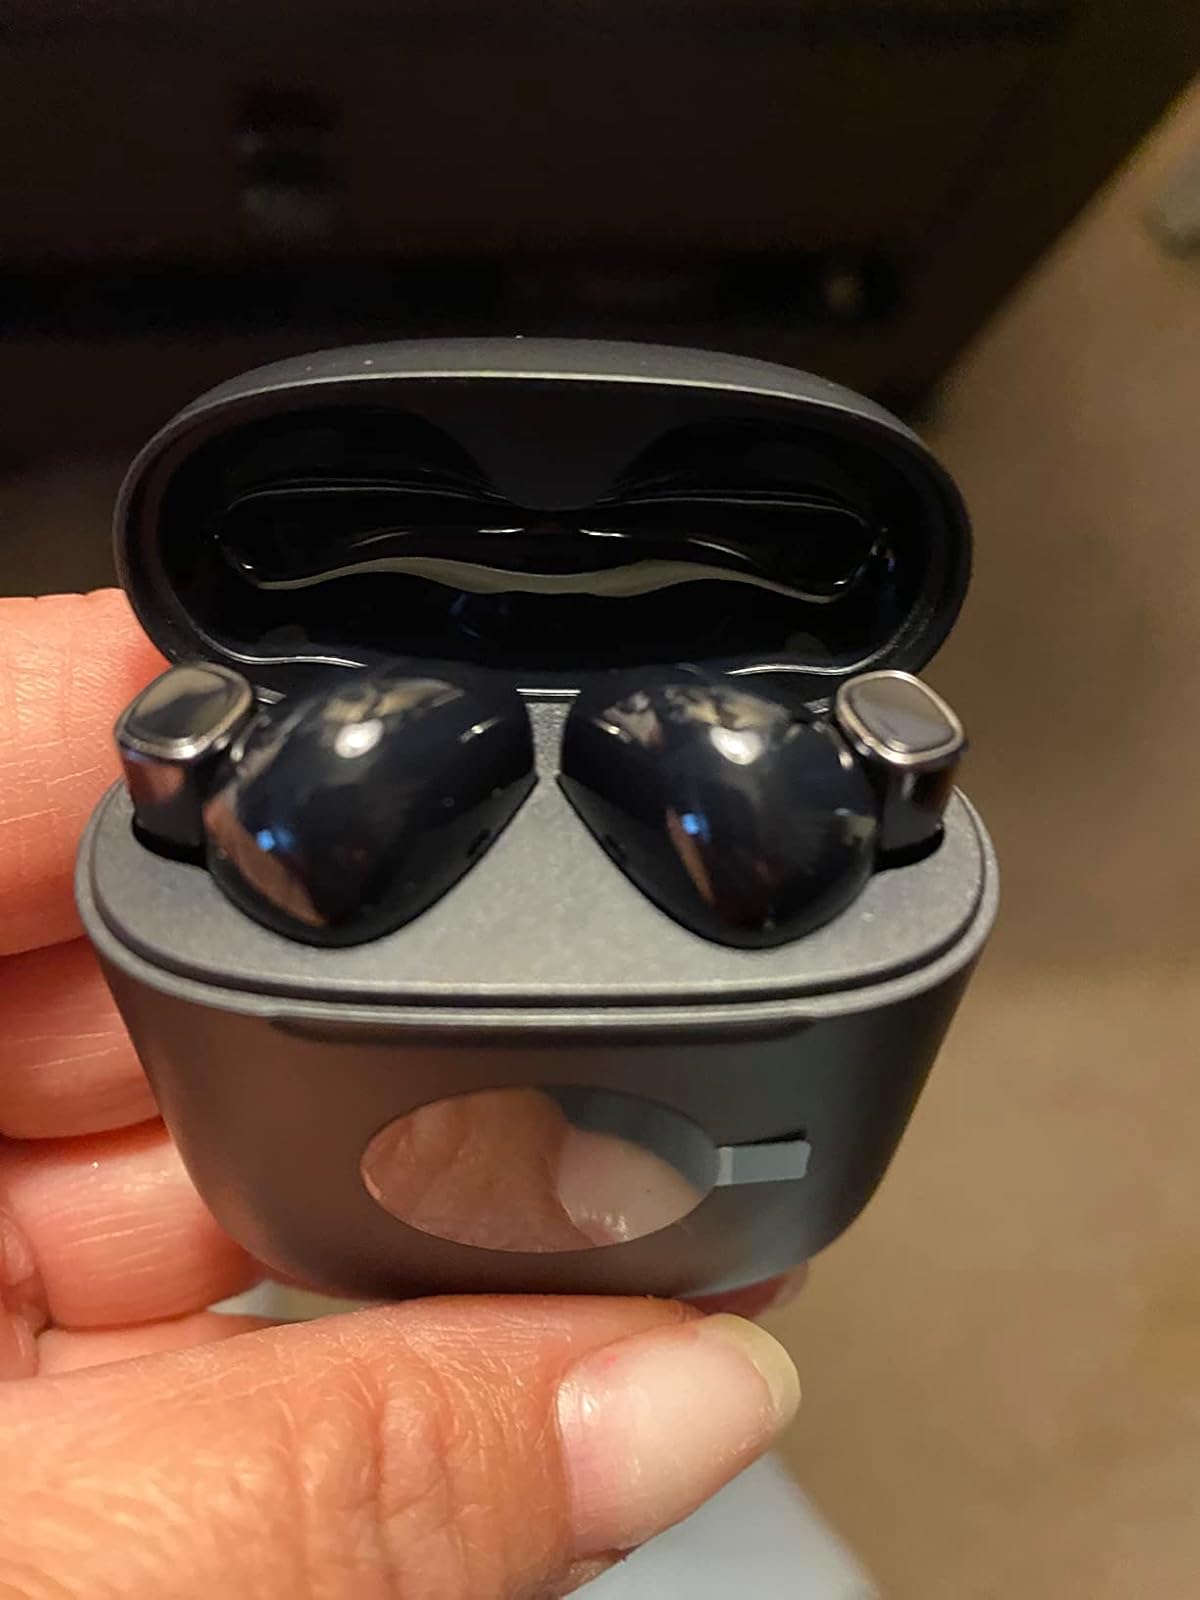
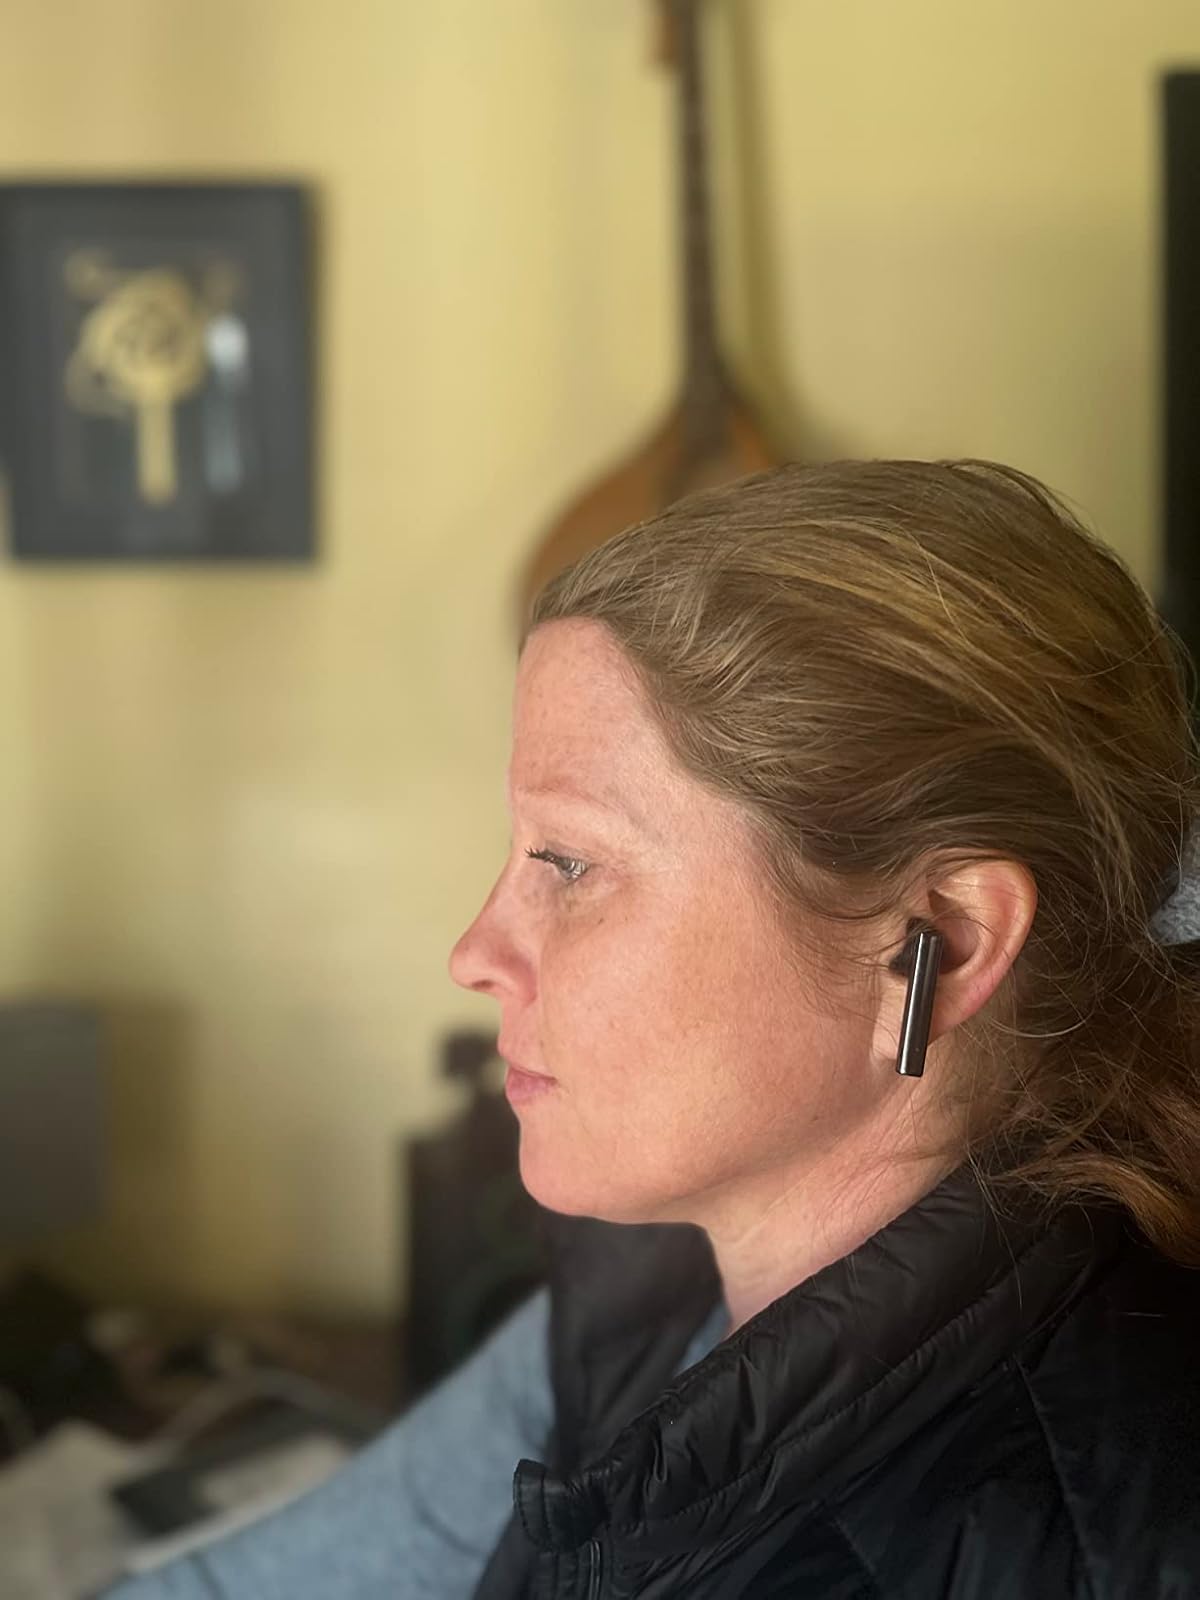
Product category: earbuds
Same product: yes